Santos de la Torre

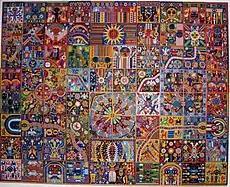
Mural, "Misión de un mundo místico".

De la Torre has gone on pilgrimages in all sacred territories of the Wixárika people, and bases his work in personal visions like on explanations about rituals and chants of the Mara´akames; from a tender age he has practiced meditation, dream interpretation, and stayed close to the ancestral memory of the Huichol community thru the use of peyote. On his interviews with Fernando Alarriba, the artist pointed that the mission of the Huichol art consists in offering a close up to the roots of sacred deities of life that manifest and have been immortalized since memorial times in rituals, shamanic chants, ceremonies and artistic expressions of his community.